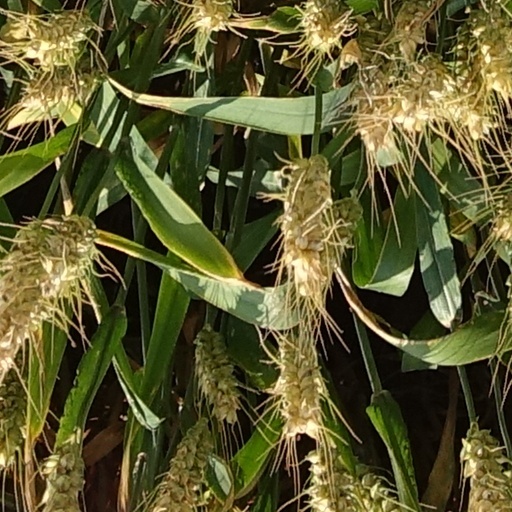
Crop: wheat